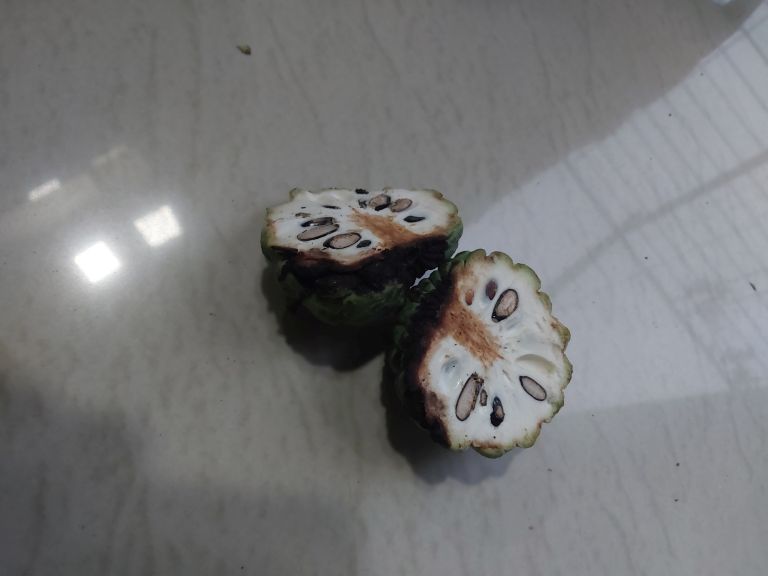
Disease label: Diplodia Rot